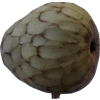
Label: cherimoya